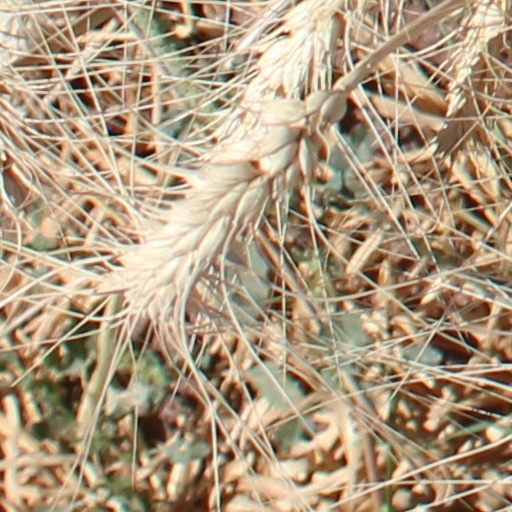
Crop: wheat